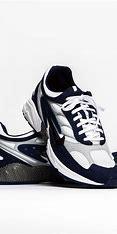
Brand: Nike
Model: Air Ghost Racer